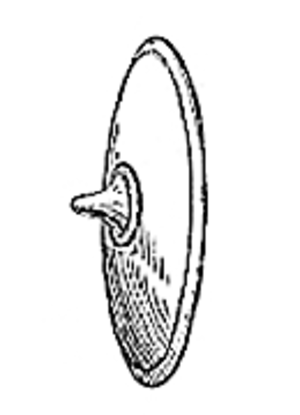
Le bouclier est l'arme défensive la plus ancienne et destinée à parer une attaque. Il est connu au moins depuis l'époque sumérienne et sera utilisé en occident jusqu'au XVIIᵉ siècle, quand les armes à feu individuelles se généraliseront, rendant celui-ci obsolète.